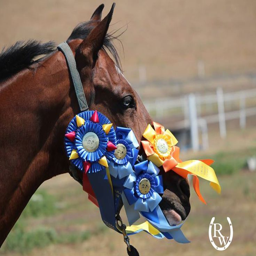
have you been winning ribbons this summer ? upload a pic of your horse and their ribbons and tag us .